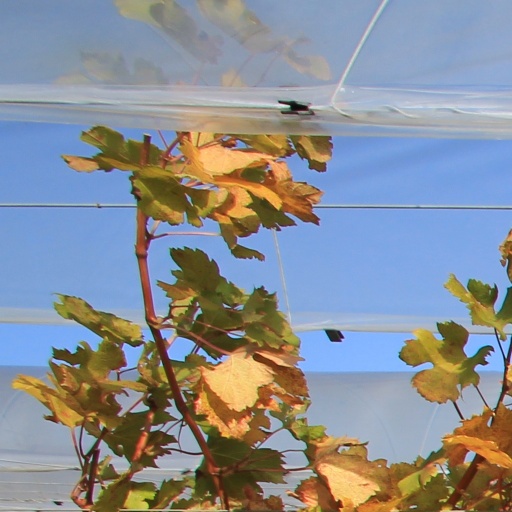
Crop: grape